Stephen Schilling

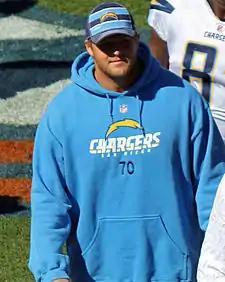
Schilling with the San Diego Chargers in 2011

Stephen Dana Schilling (born July 21, 1988) is a former American football offensive guard. He was included on the 2009 preseason watchlist for the Lombardi Award. He had previously been a two-time Associated Press first-team Class 3A All-state selection in Washington for the Bellevue High School Wolverines football team where he played on three state champion teams.